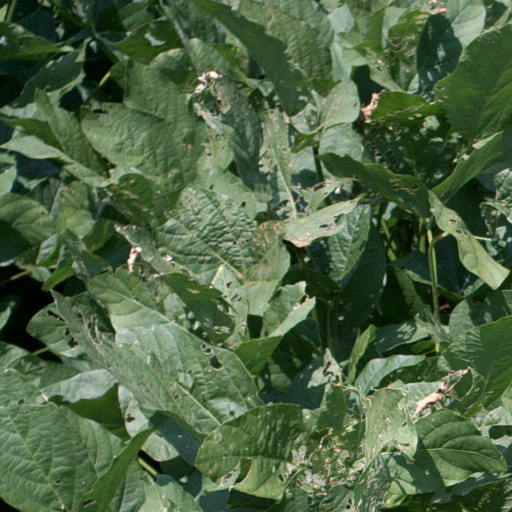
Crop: soybean